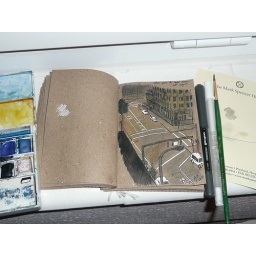
I couldn't resist drawing the view from my room in my brown paper book